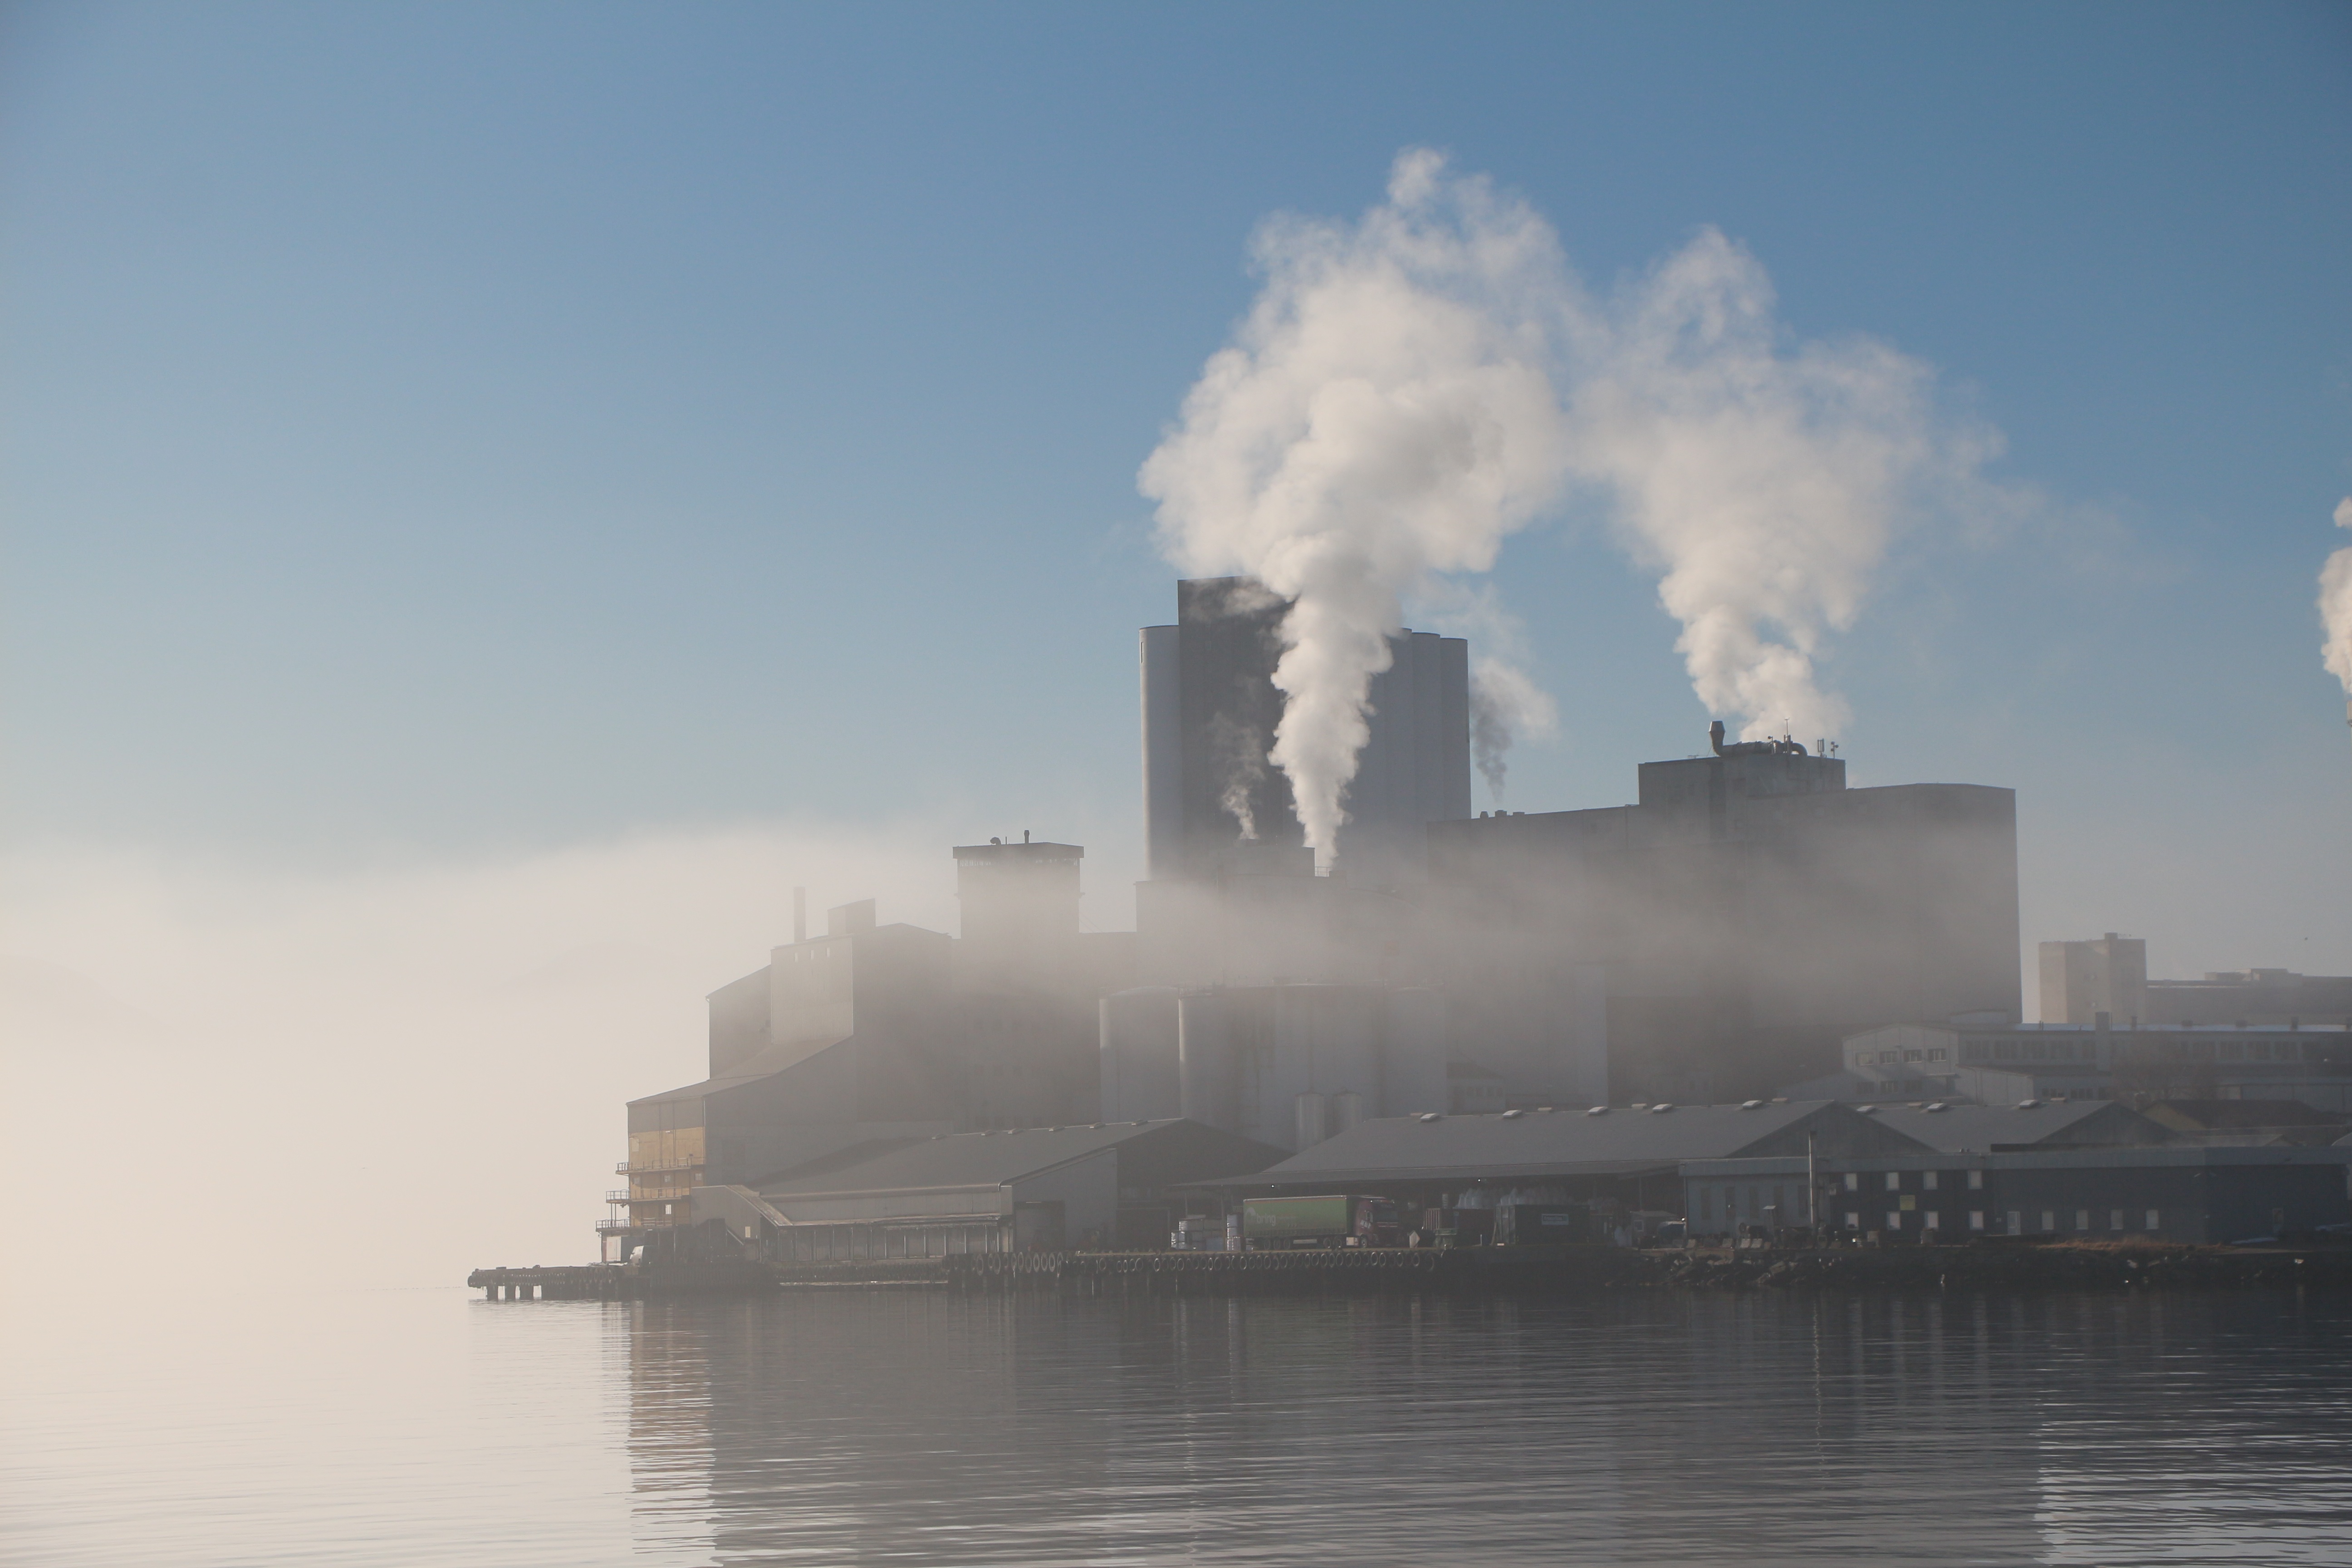
landscape, sea, water, mountain, winter, cloud, sky, fog, morning, lake, smoke, summer, heaven, factory, blue, industry, blue sky, waves, clouds, pipe, the nature of the, norway, stavanger, the mountain, in the spring of, dis, power station, ice water, feel like, towards the light, atmospheric phenomenon, outdoor structure